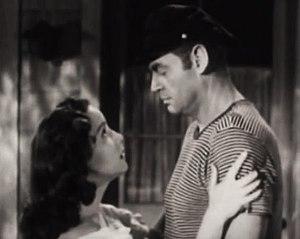
Carol Thurston est une actrice américaine, née le 27 septembre 1923 dans le Dakota du Nord, morte le 31 décembre 1969 à Los Angeles — quartier d'Hollywood.